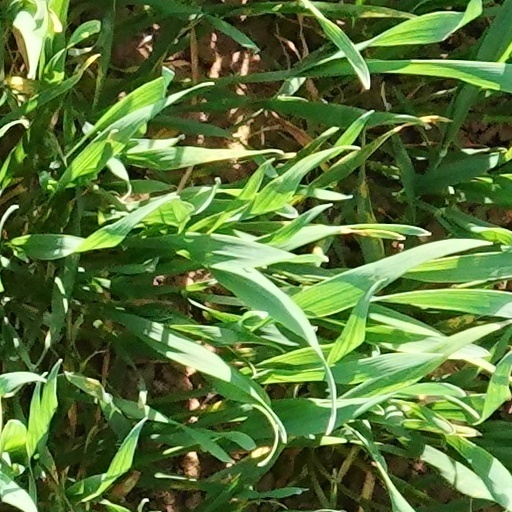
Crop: wheat